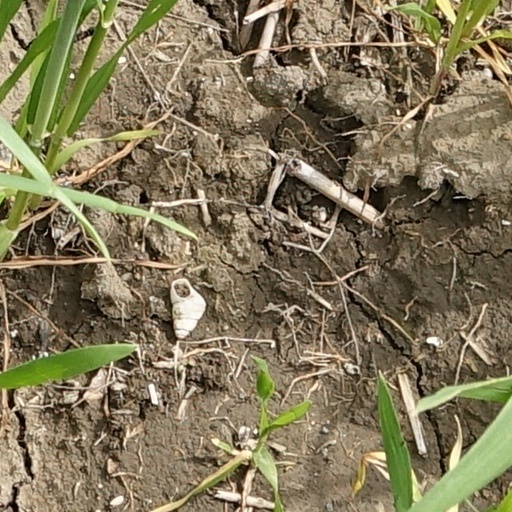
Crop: wheat